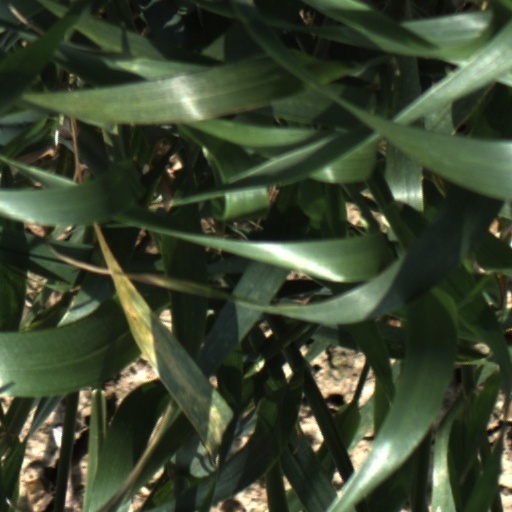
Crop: wheat